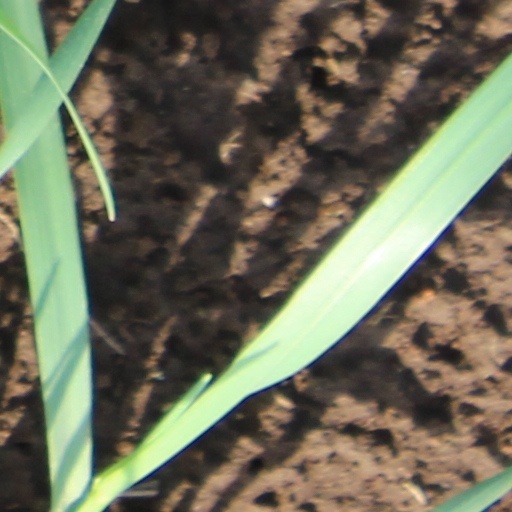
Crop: wheat